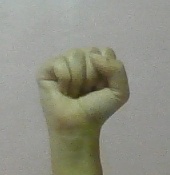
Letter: saad